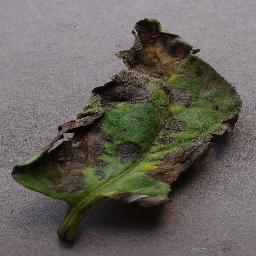
Label: Tomato___Early_blight